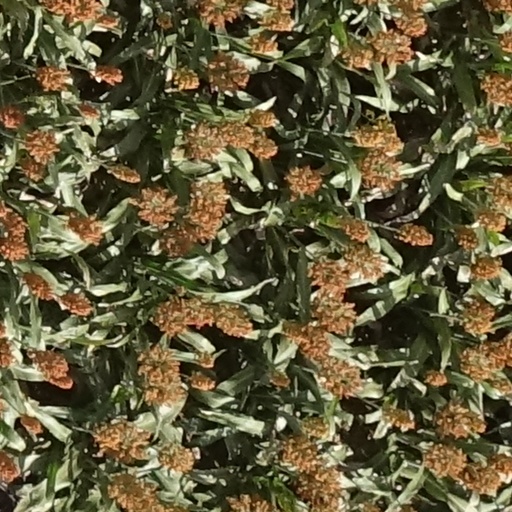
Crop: sorghum